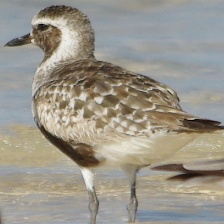
Species: GREY PLOVER
Scientific name: PLUVIALIS SQUATAROLA